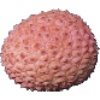
Label: lychee